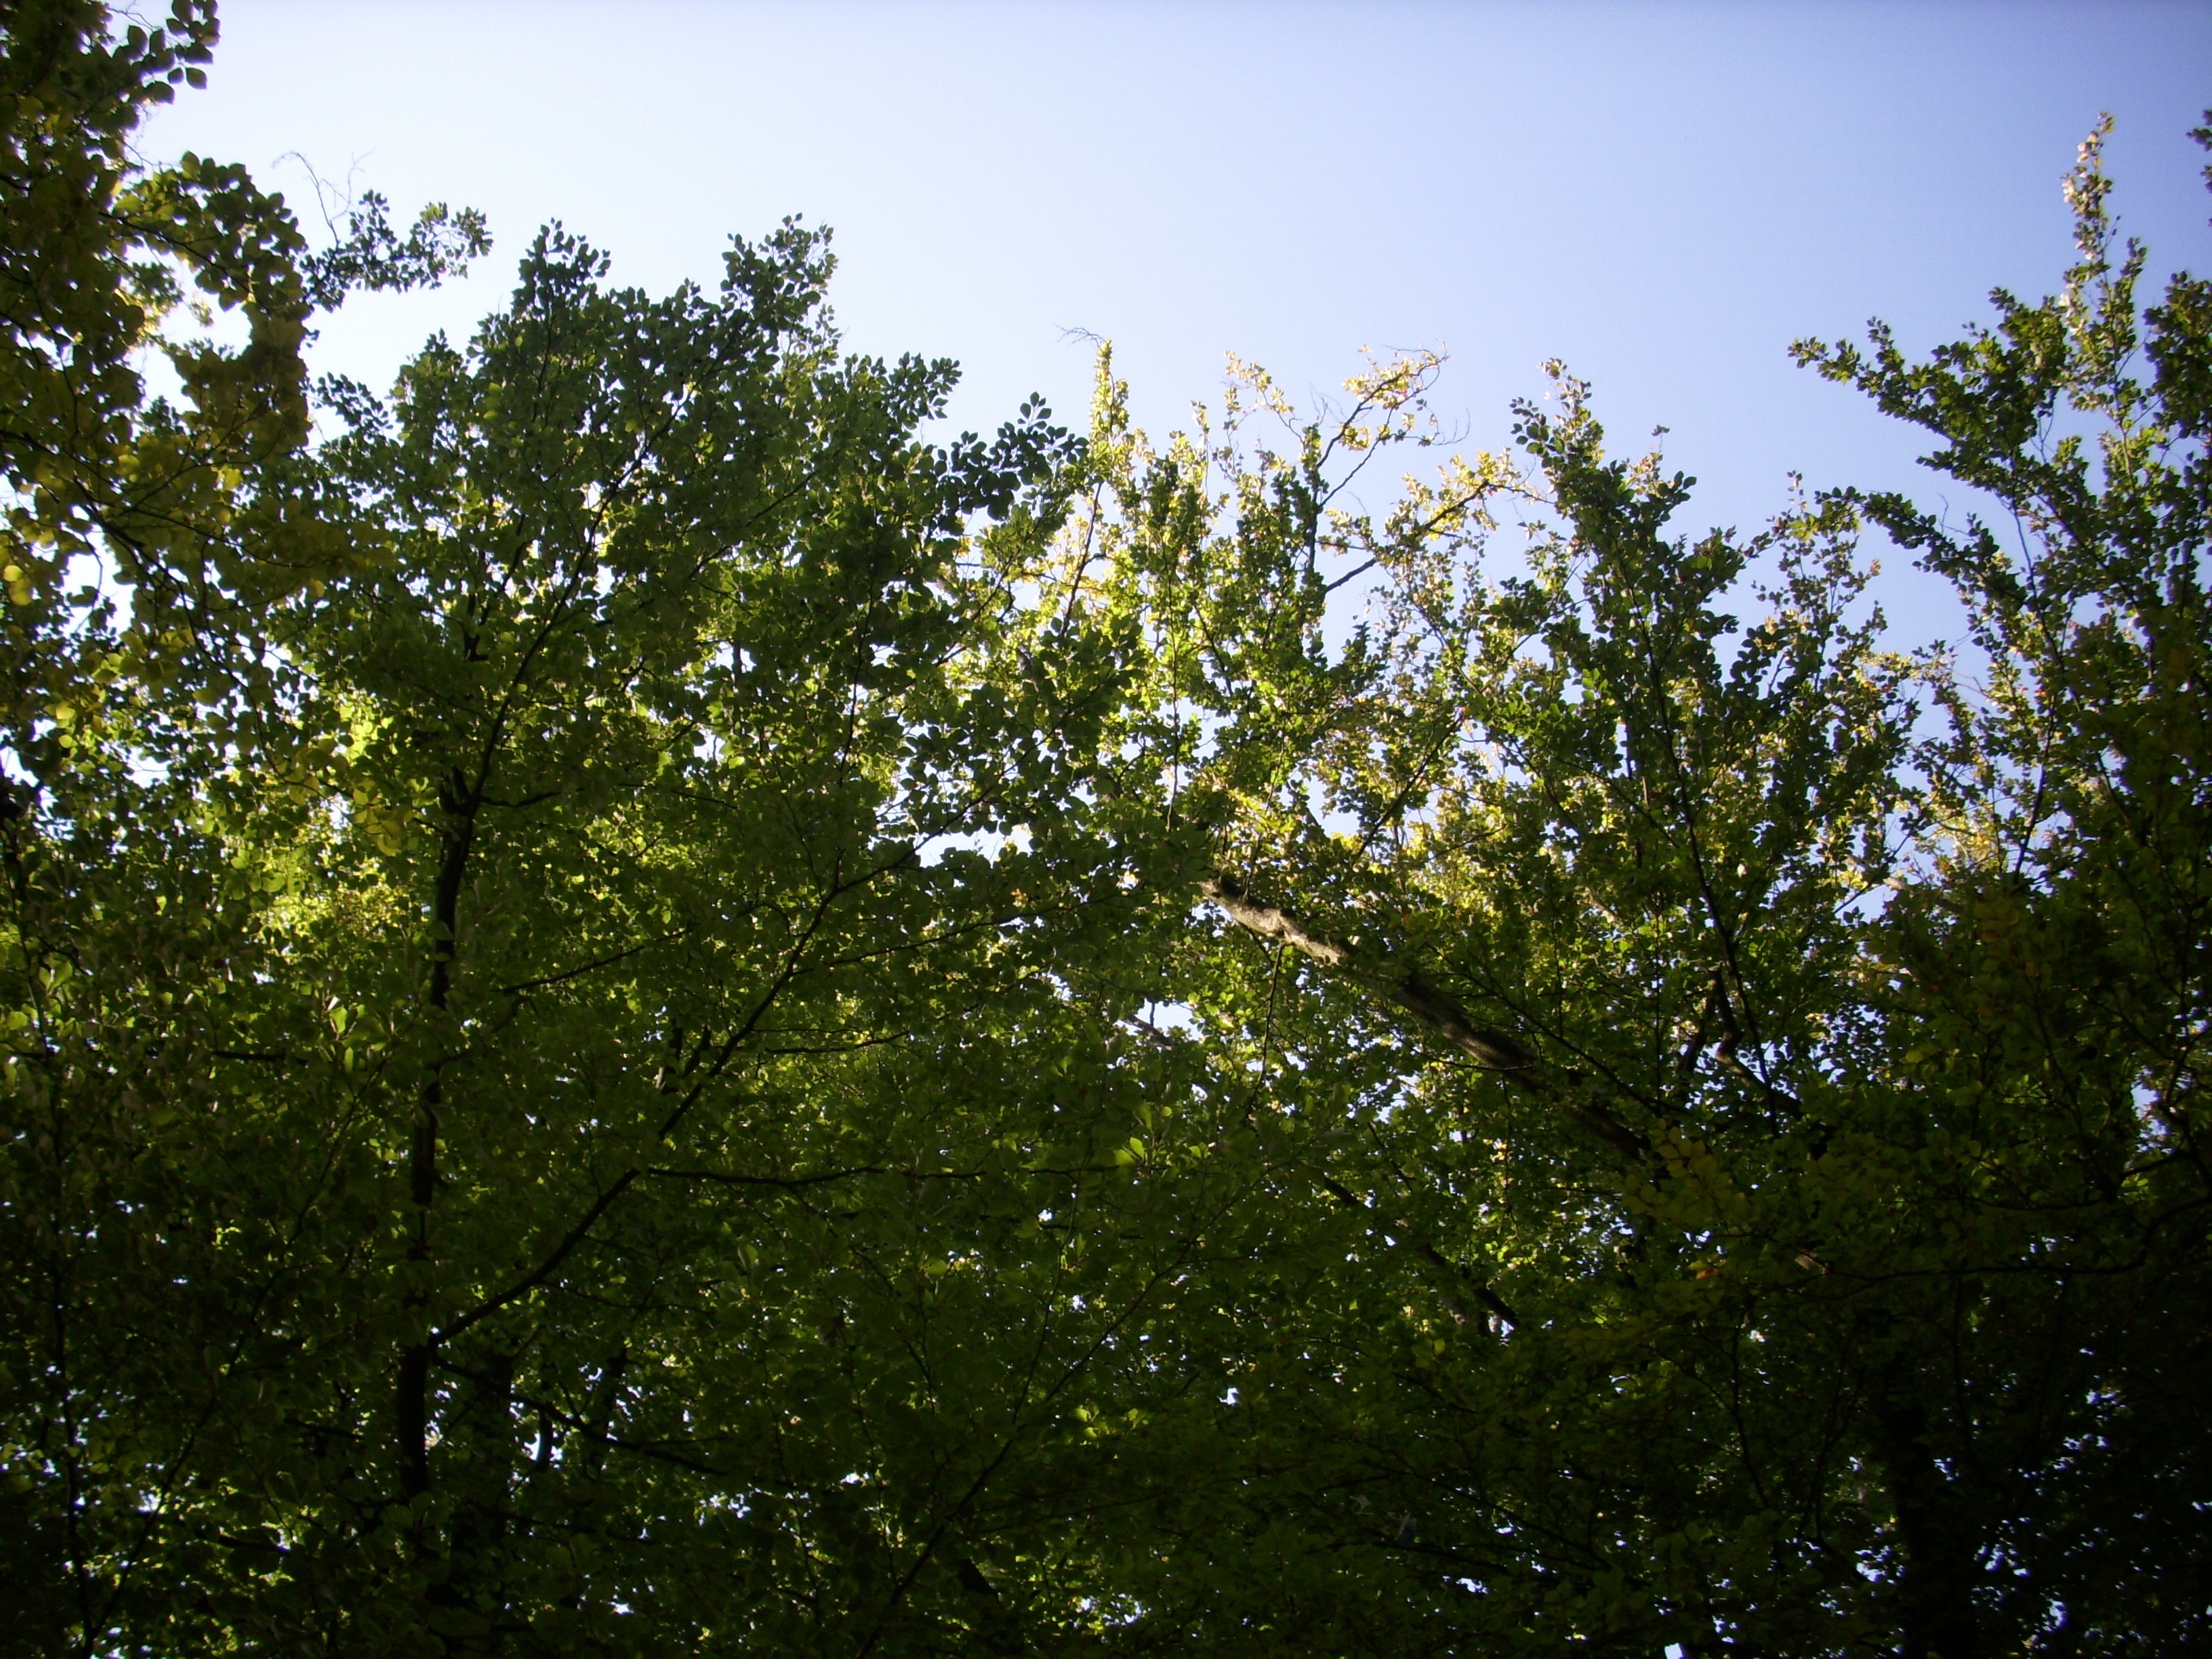
tree, nature, forest, grass, branch, plant, sky, meadow, sunlight, leaf, flower, green, autumn, botany, flora, woodland, habitat, ecosystem, woody plant